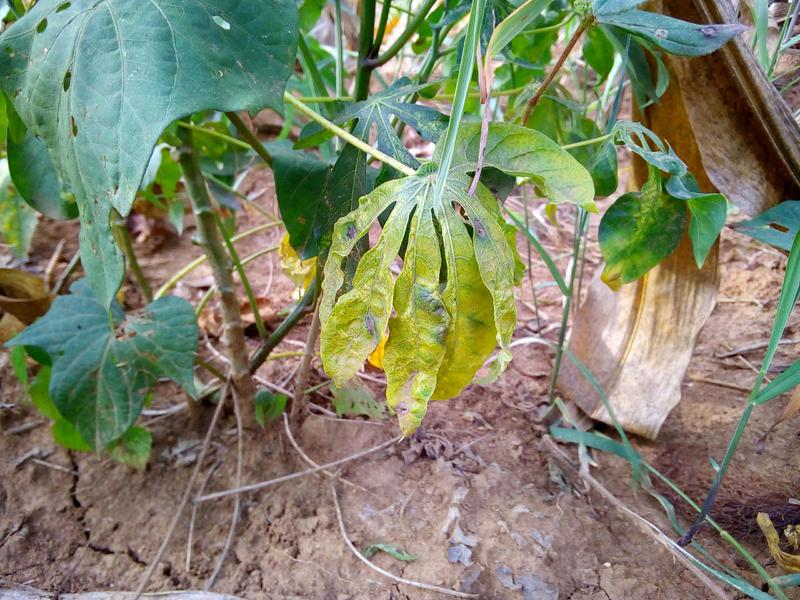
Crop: cassava
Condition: healthy